Pete Wentz

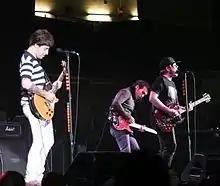
Fall Out Boy in concert in 2006. From left to right: Joe Trohman, Pete Wentz, Patrick Stump.

In 2002, Fall Out Boy released an EP called "Fall Out Boy/Project Rocket Split EP". Soon after, in 2003, the band released their mini-LP "Fall Out Boy's Evening Out with Your Girlfriend" on Uprising Records. This album would later be digitally remastered and reissued after the band's rise of popularity on the major label Island Records. In 2003, the band released their first full-length album, "Take This to Your Grave" through Fueled by Ramen. Fall Out Boy signed with major label Island Records in 2003 and in 2004 released an acoustic EP and DVD entitled "My Heart Will Always Be the B-Side to My Tongue".